Sky position (RA, Dec in degrees): 138.966, 13.586
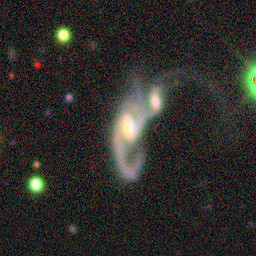
Galaxy morphology: Merging Galaxies